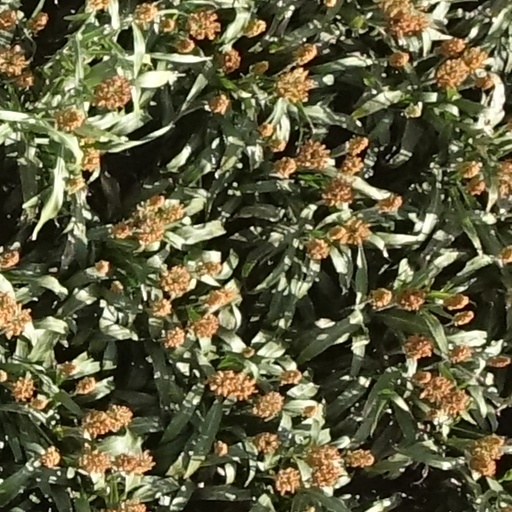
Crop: sorghum